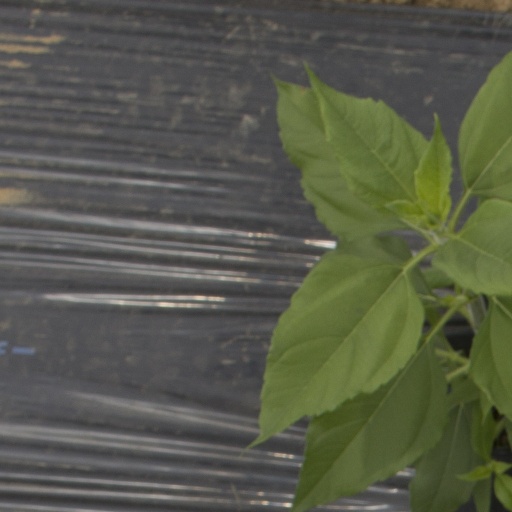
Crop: Jerusalem artichoke